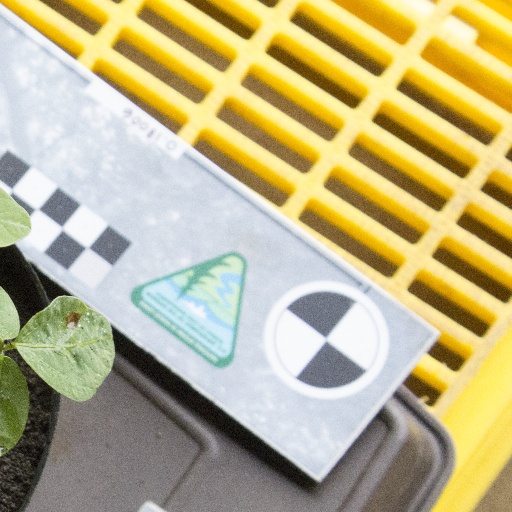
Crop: soybean